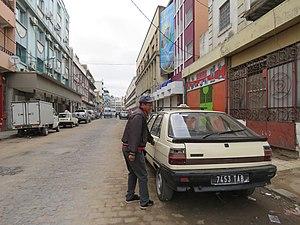
Antananarivo ou Tananarive est la capitale économique et politique de Madagascar, de la province d'Antananarivo et de la région Analamanga située dans la partie centrale de l'île. Ses habitants s'appellent les Antananariviens. Sa population dépasse 1 600 000 habitants, son aire urbaine approche les 2,2 millions d'habitants. La ville est divisée en six arrondissements et 192 fokontany.